Dil (2003 film)

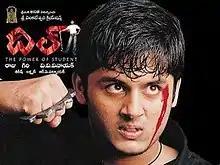
Film poster

Dil is a 2003 Indian Telugu-language romantic action comedy film directed by V. V. Vinayak and produced by debutant Raju. The film stars Nithiin, Neha, and Prakash Raj. The film is commercially blockbuster at the box office. The success of the film led to the producer Raju becoming known as Dil Raju henceforth.